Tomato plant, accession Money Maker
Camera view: horizontal (90 deg, fisheye); turntable rotation: 270 degrees
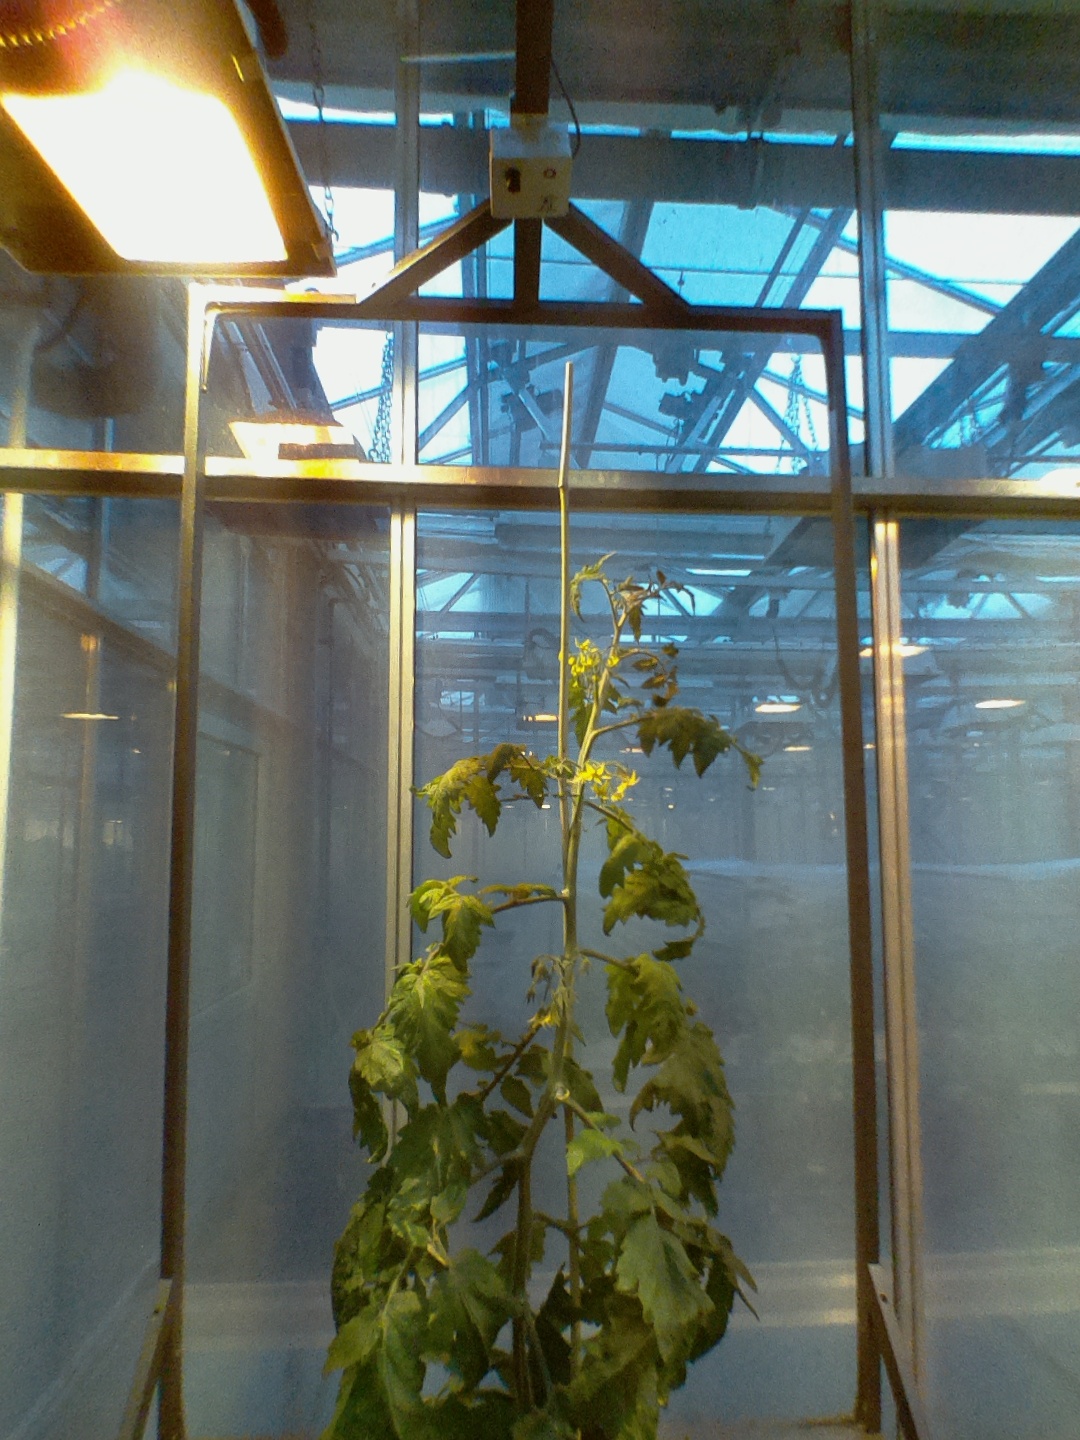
BBCH growth stage 70: Fruits at the main stem or branches visibles